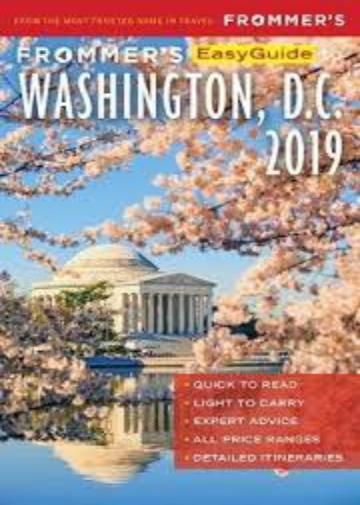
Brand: Frommer's
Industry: Necessities